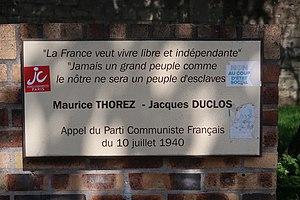
Plaque en hommage à Maurice Thorez et Jacques Duclos, au croisement entre le boulevard Maurice-Thorez et l'avenue Pierre-Sernard à Bobigny, (Seine-Saint-Denis).
L'Appel du 10 juillet 1940 est un texte du Parti communiste français, intitulé Peuple de France, rédigé aux alentours du 15 juillet 1940 par Jacques Duclos, signé Thorez-Duclos et distribué à partir de la fin juillet 1940.